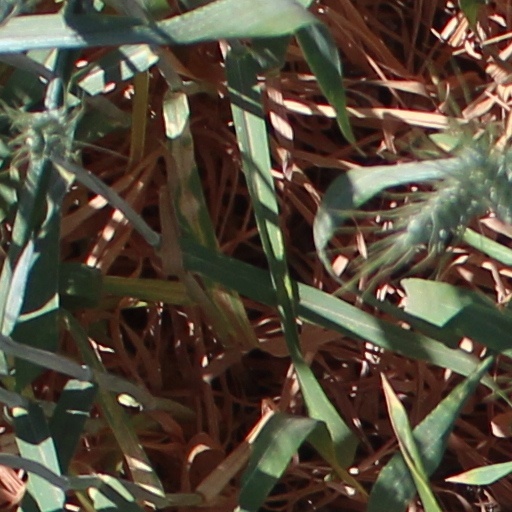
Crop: wheat